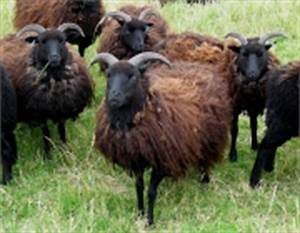
Label: pecora